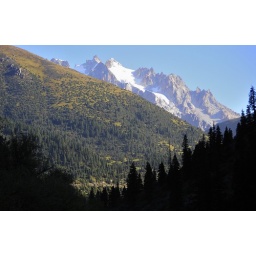
Highest spruce-fir forest tree line in the world.